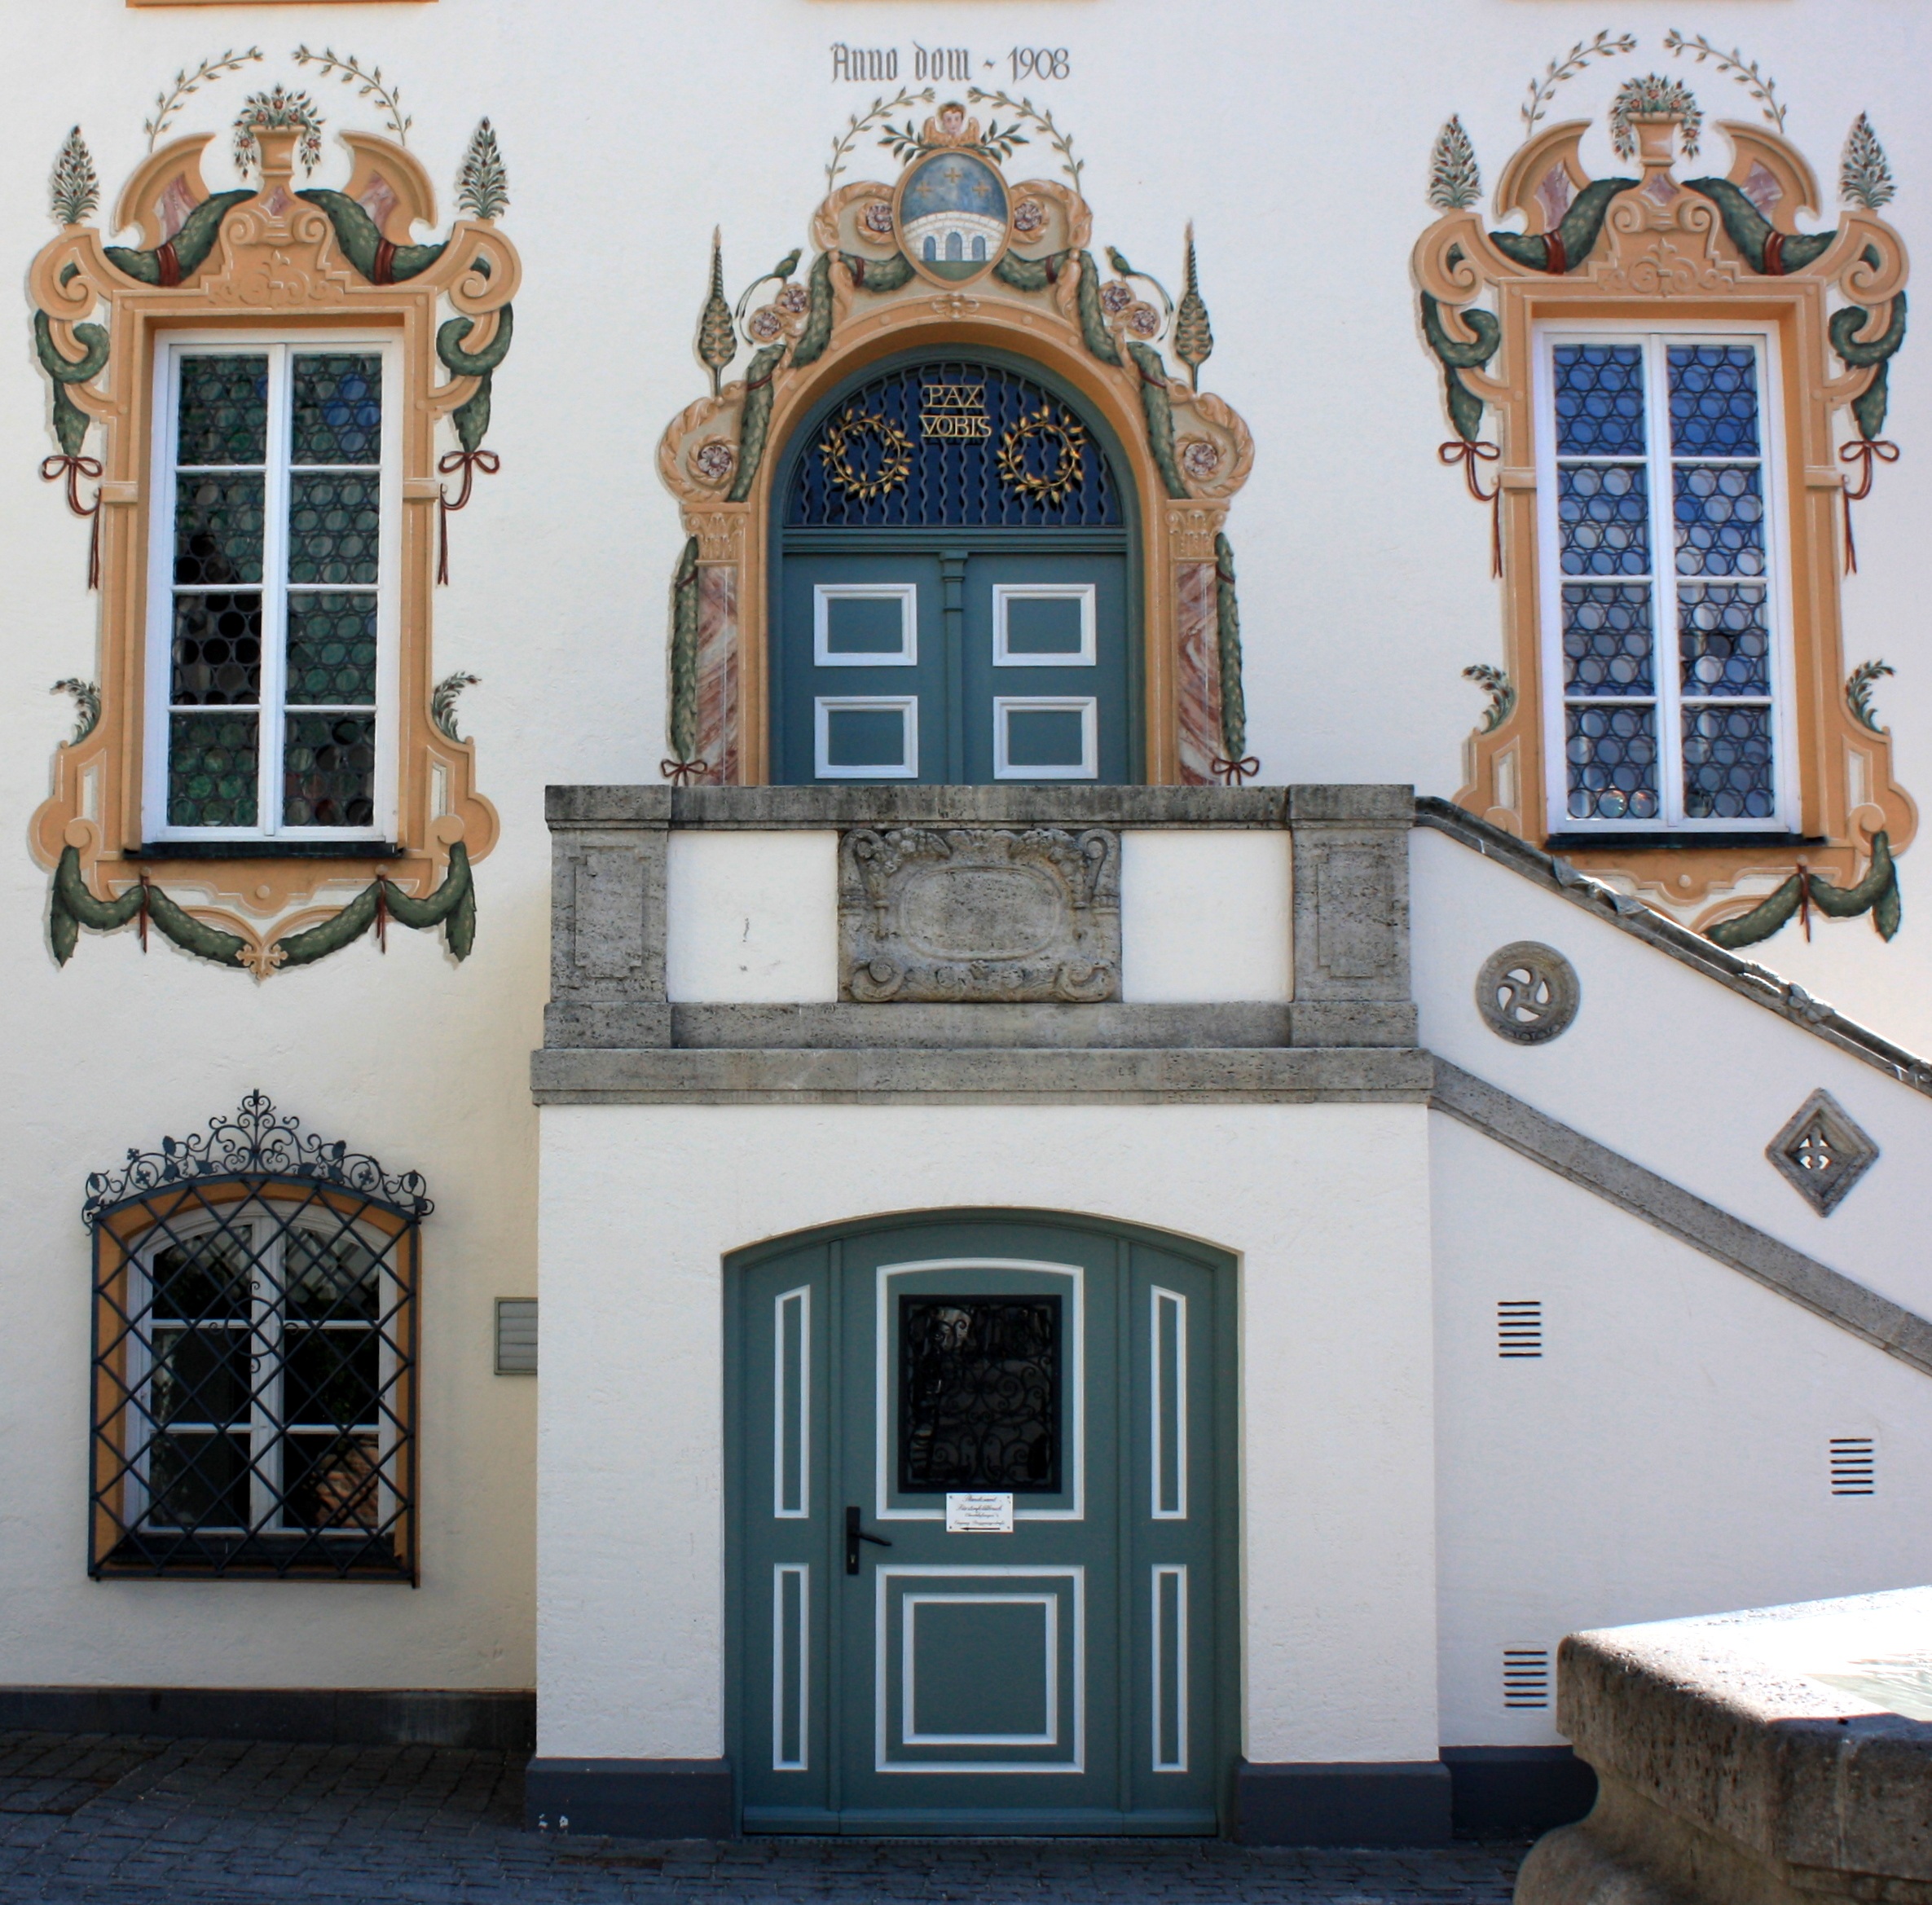
architecture, mansion, house, window, building, home, facade, chapel, furniture, germany, synagogue, estate, old town hall, registry office, f rstenfeldbruck